Land diving

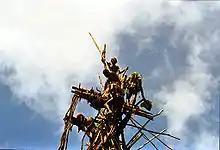
The platforms are at several different heights, with the most experienced diver jumping from the top.

The ritual begins with the least experienced jumpers on the lower platforms and ends with the most experienced jumpers on the upper platforms. The ideal jump is high with the jumper landing close to the ground. The goal is to brush the shoulders against the ground. The higher the jump, the more bountiful the harvest. Before diving, the jumper can give speeches, sing songs, and make pantomimes.